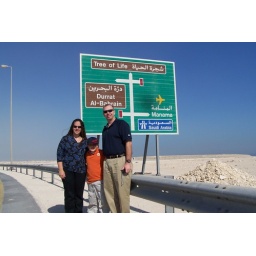
All of us with the tree of life sign in Bahrain